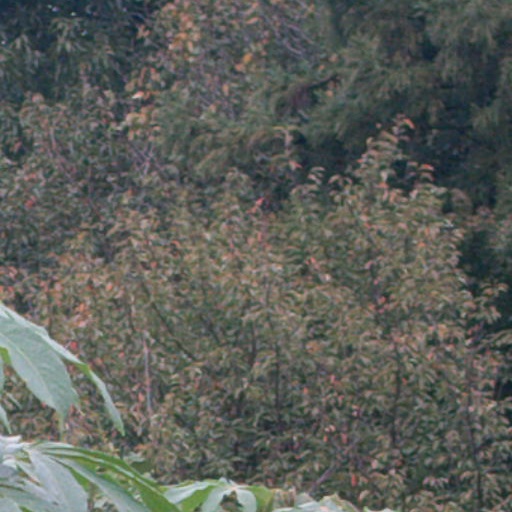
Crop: cassava